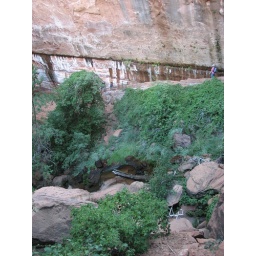
It's not much, but the water lets a lot of green plants grow in what is otherwise a desert.